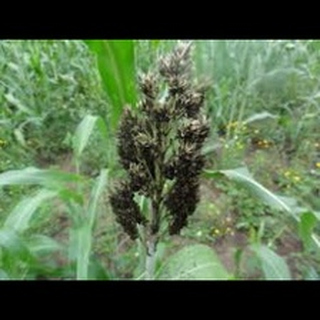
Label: wheat_smut